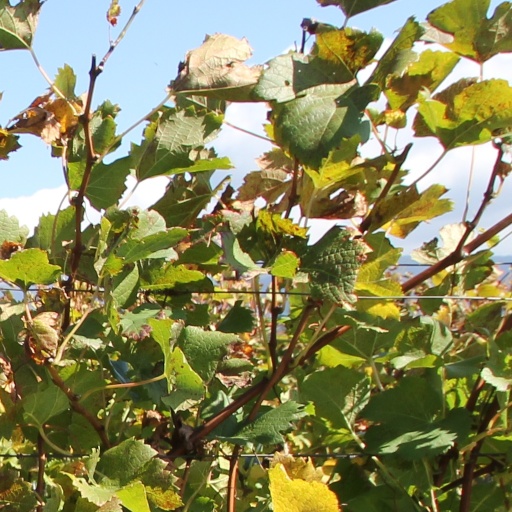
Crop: grape